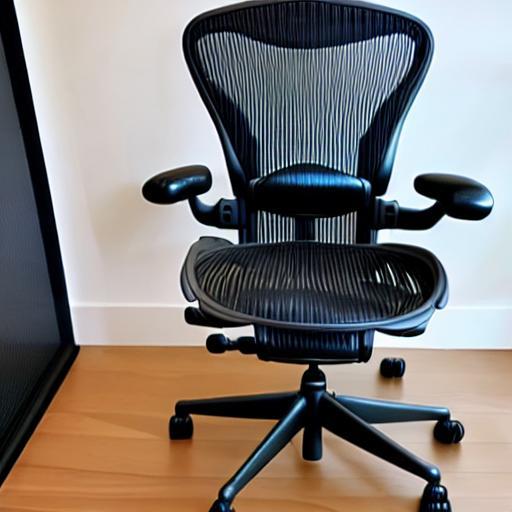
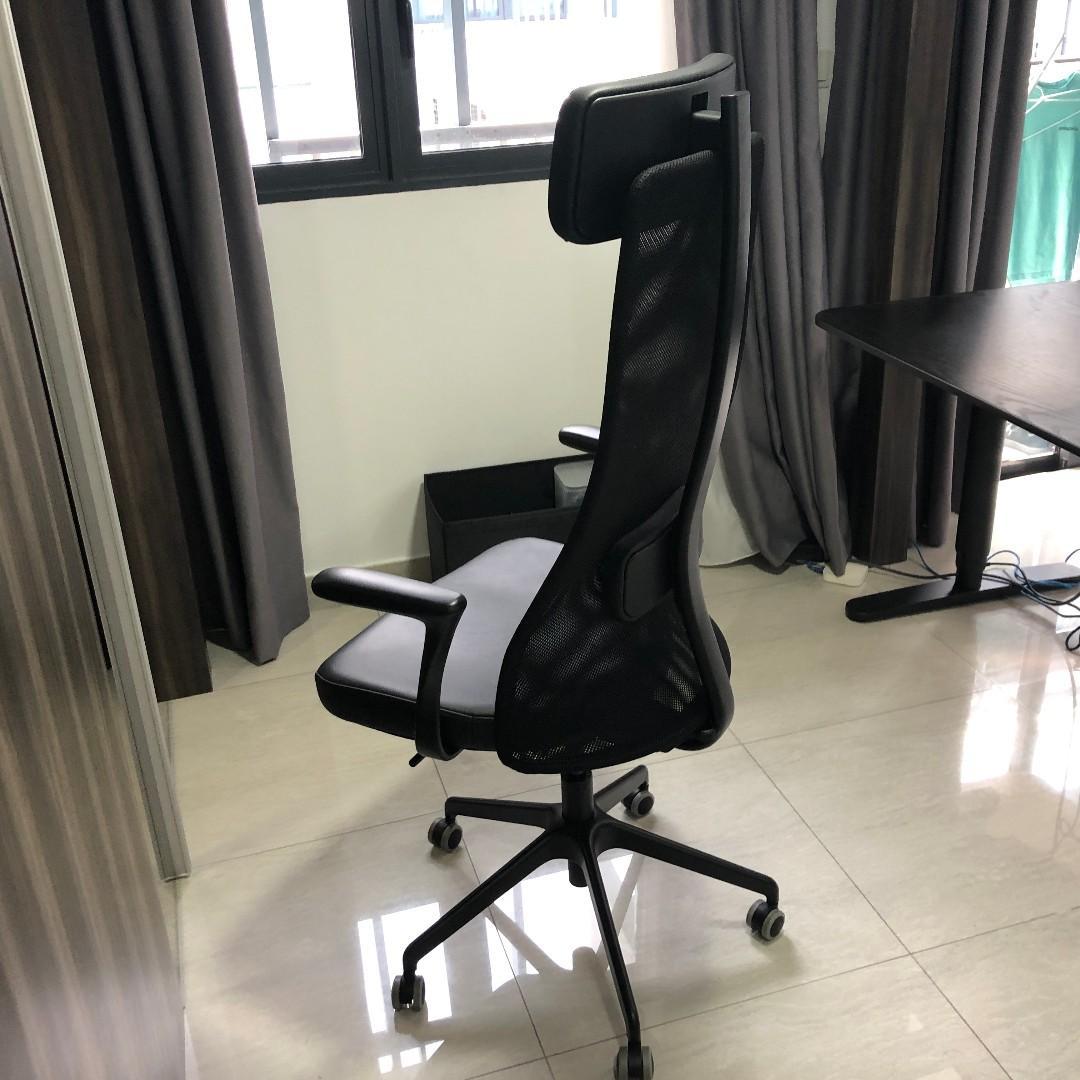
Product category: items_chair
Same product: no